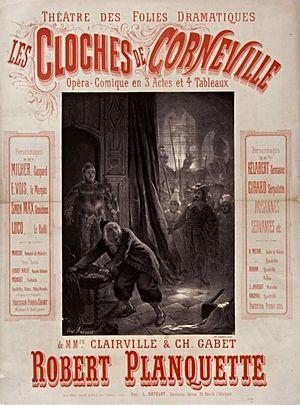
Auguste Edvard Ancourt dit Edward Ancourt, né à Gamaches-en-Vexin le 28 août 1841, est un artiste lithographe français qui fut un important concepteur et imprimeur d'affiches de la fin du XIXᵉ siècle, actif entre 1870 et 1898.
Les Cloches de Corneville est un opéra-comique en trois actes de Robert Planquette, sur un livret de Clairville et Charles Gabet, créé à Paris, au Théâtre des Folies-Dramatiques, le 19 avril 1877. C'est l'œuvre la plus célèbre de Planquette.